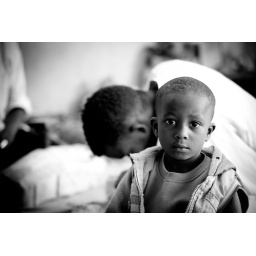
The cute boy in the forge. He was leraning the fathers craft and was totally fascinated over my camera.